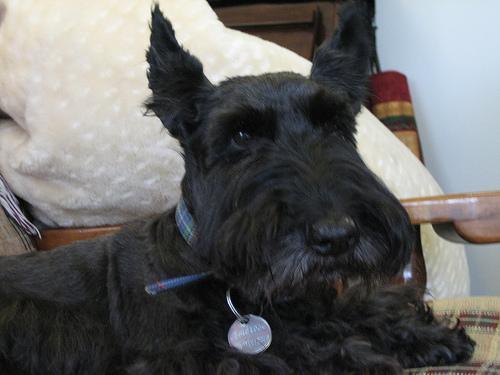
Scotch_terrier